Sopho Khalvashi

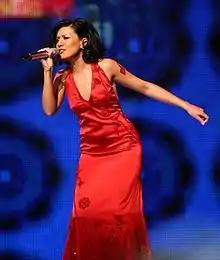
Khalvashi performing at the Eurovision Song Contest finals

Sopho Khalvashi (born 31 May 1986), sometimes known as simply Sopho, is a Georgian singer of Laz heritage.